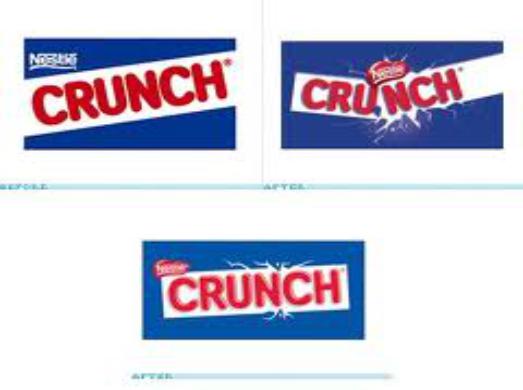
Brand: Crunch
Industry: Food